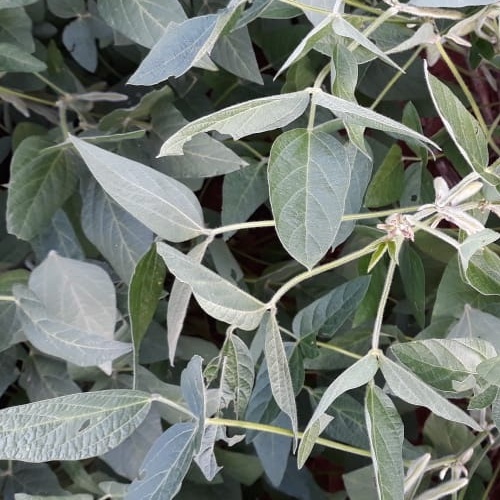
Label: Caterpillar